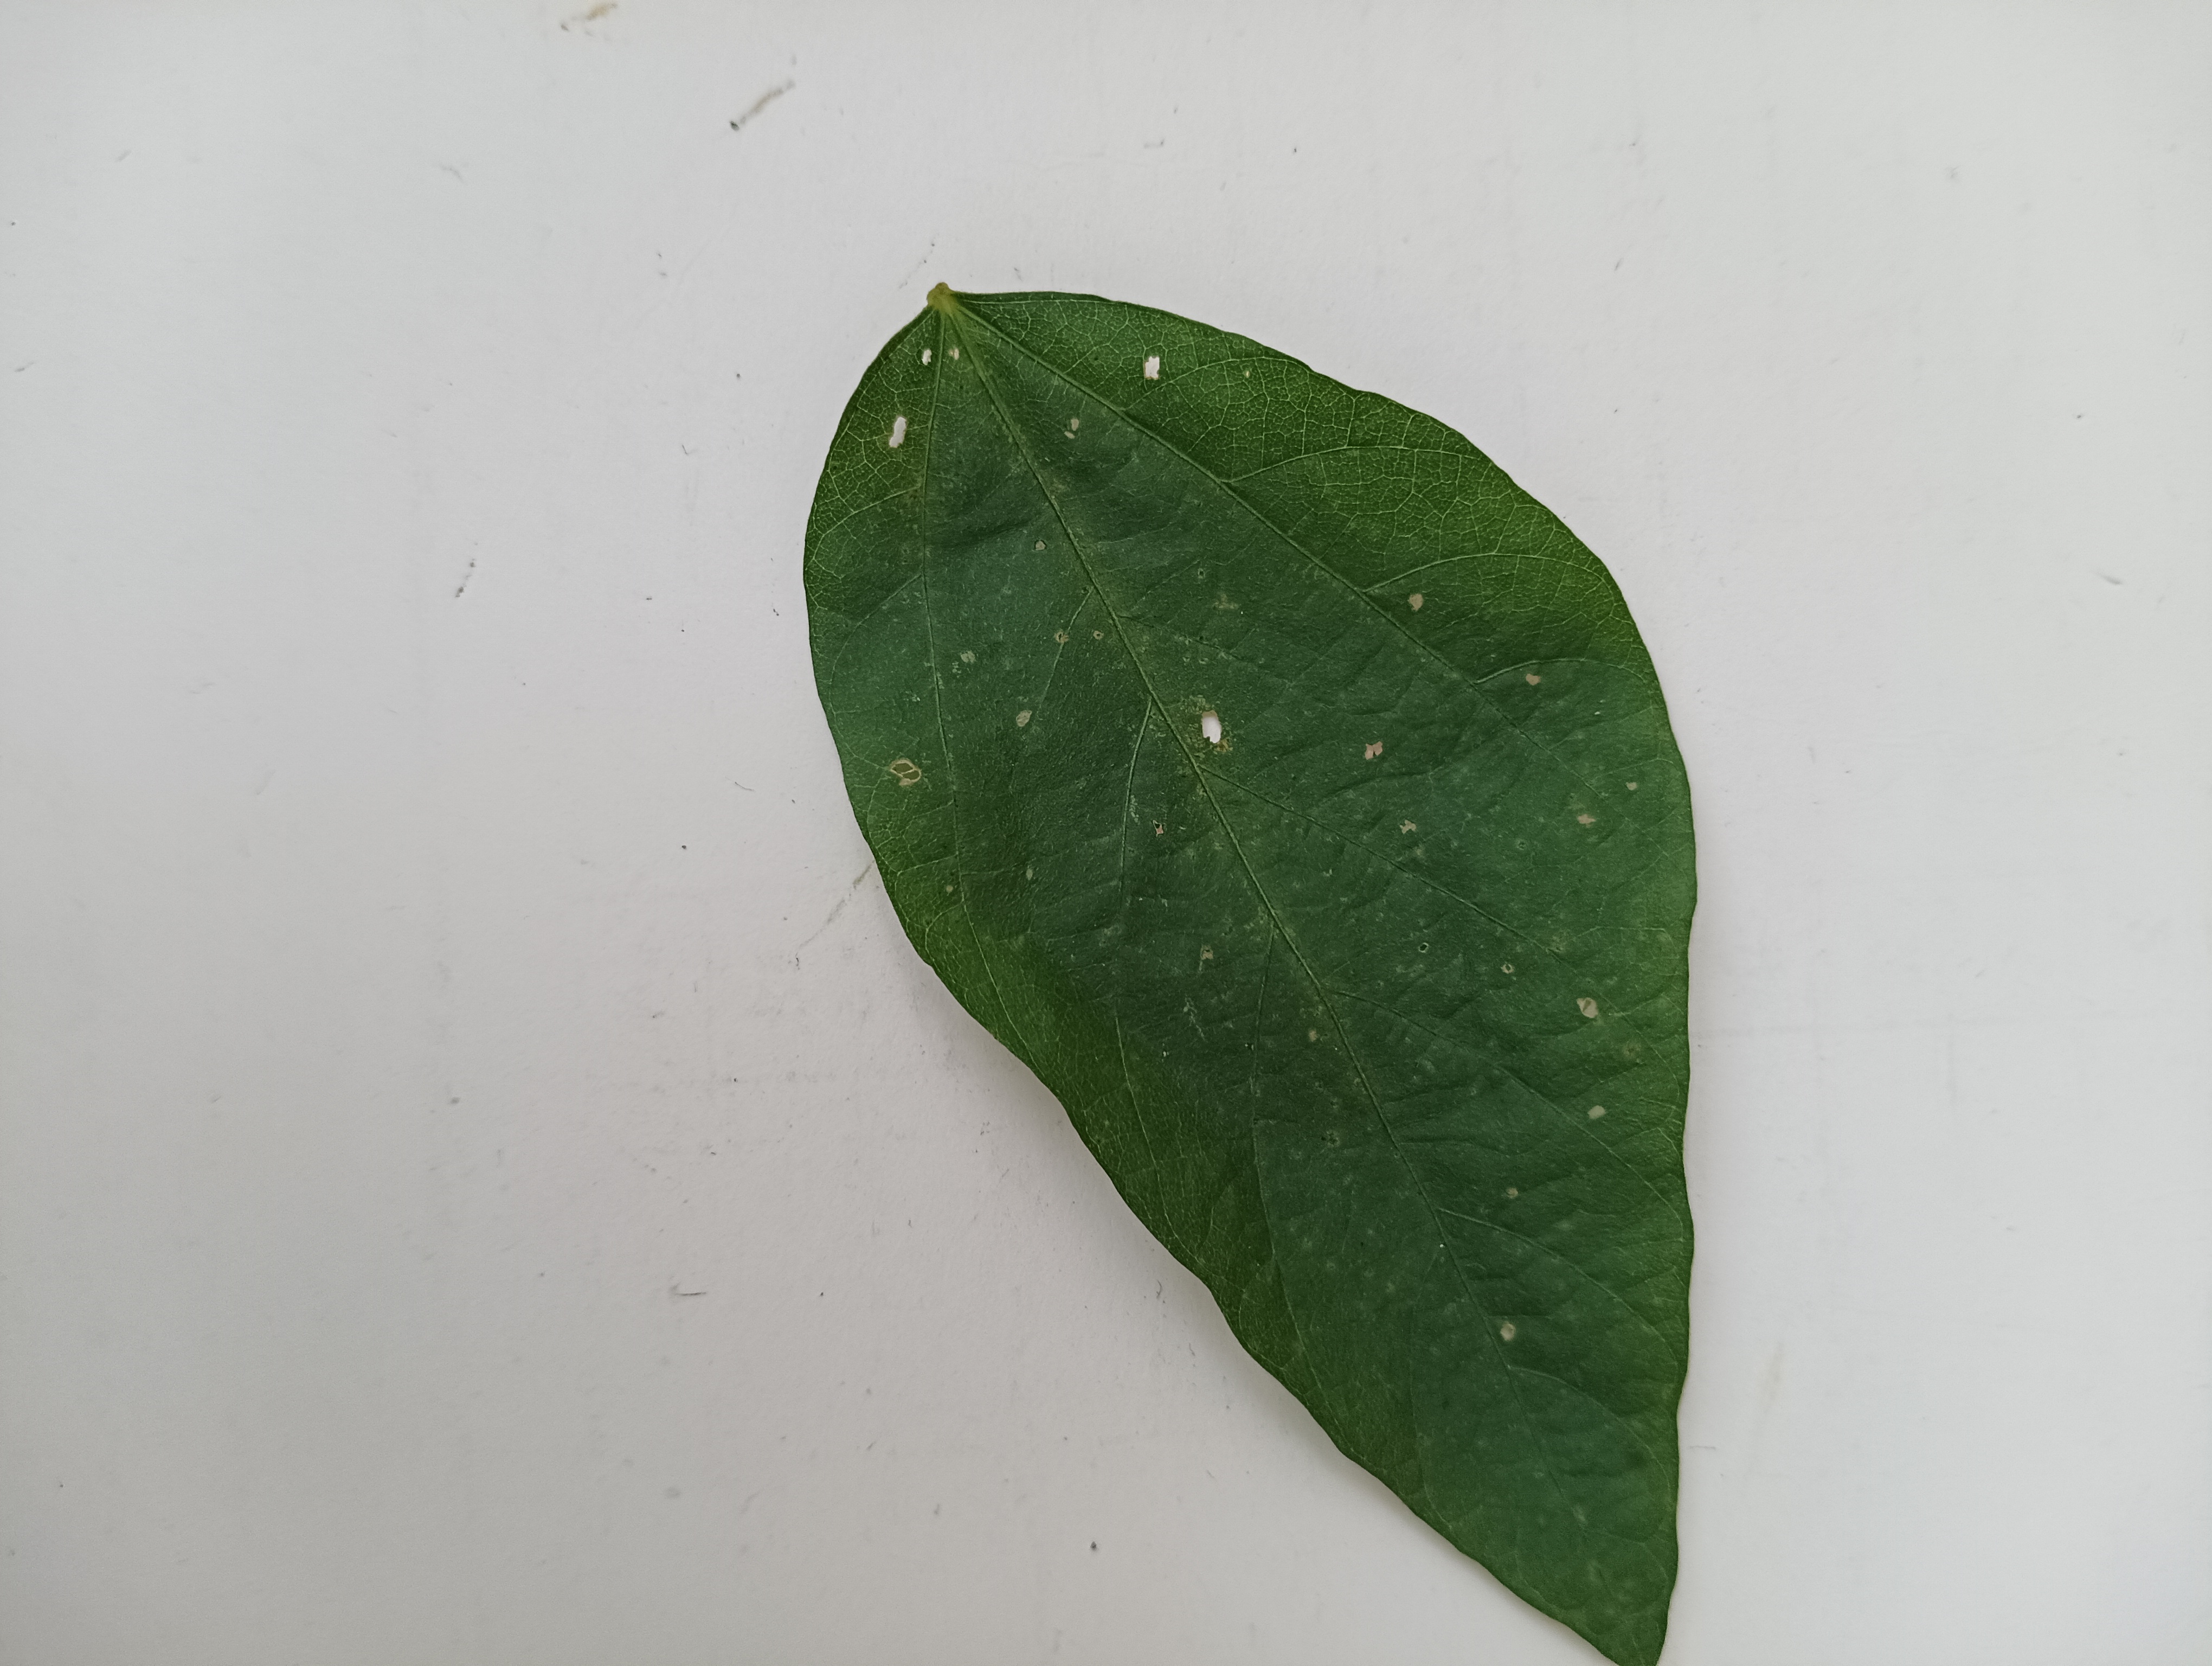
Label: Bacterial leaf Blight